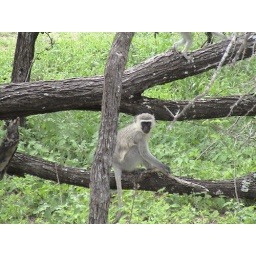
how original - a monkey in a tree